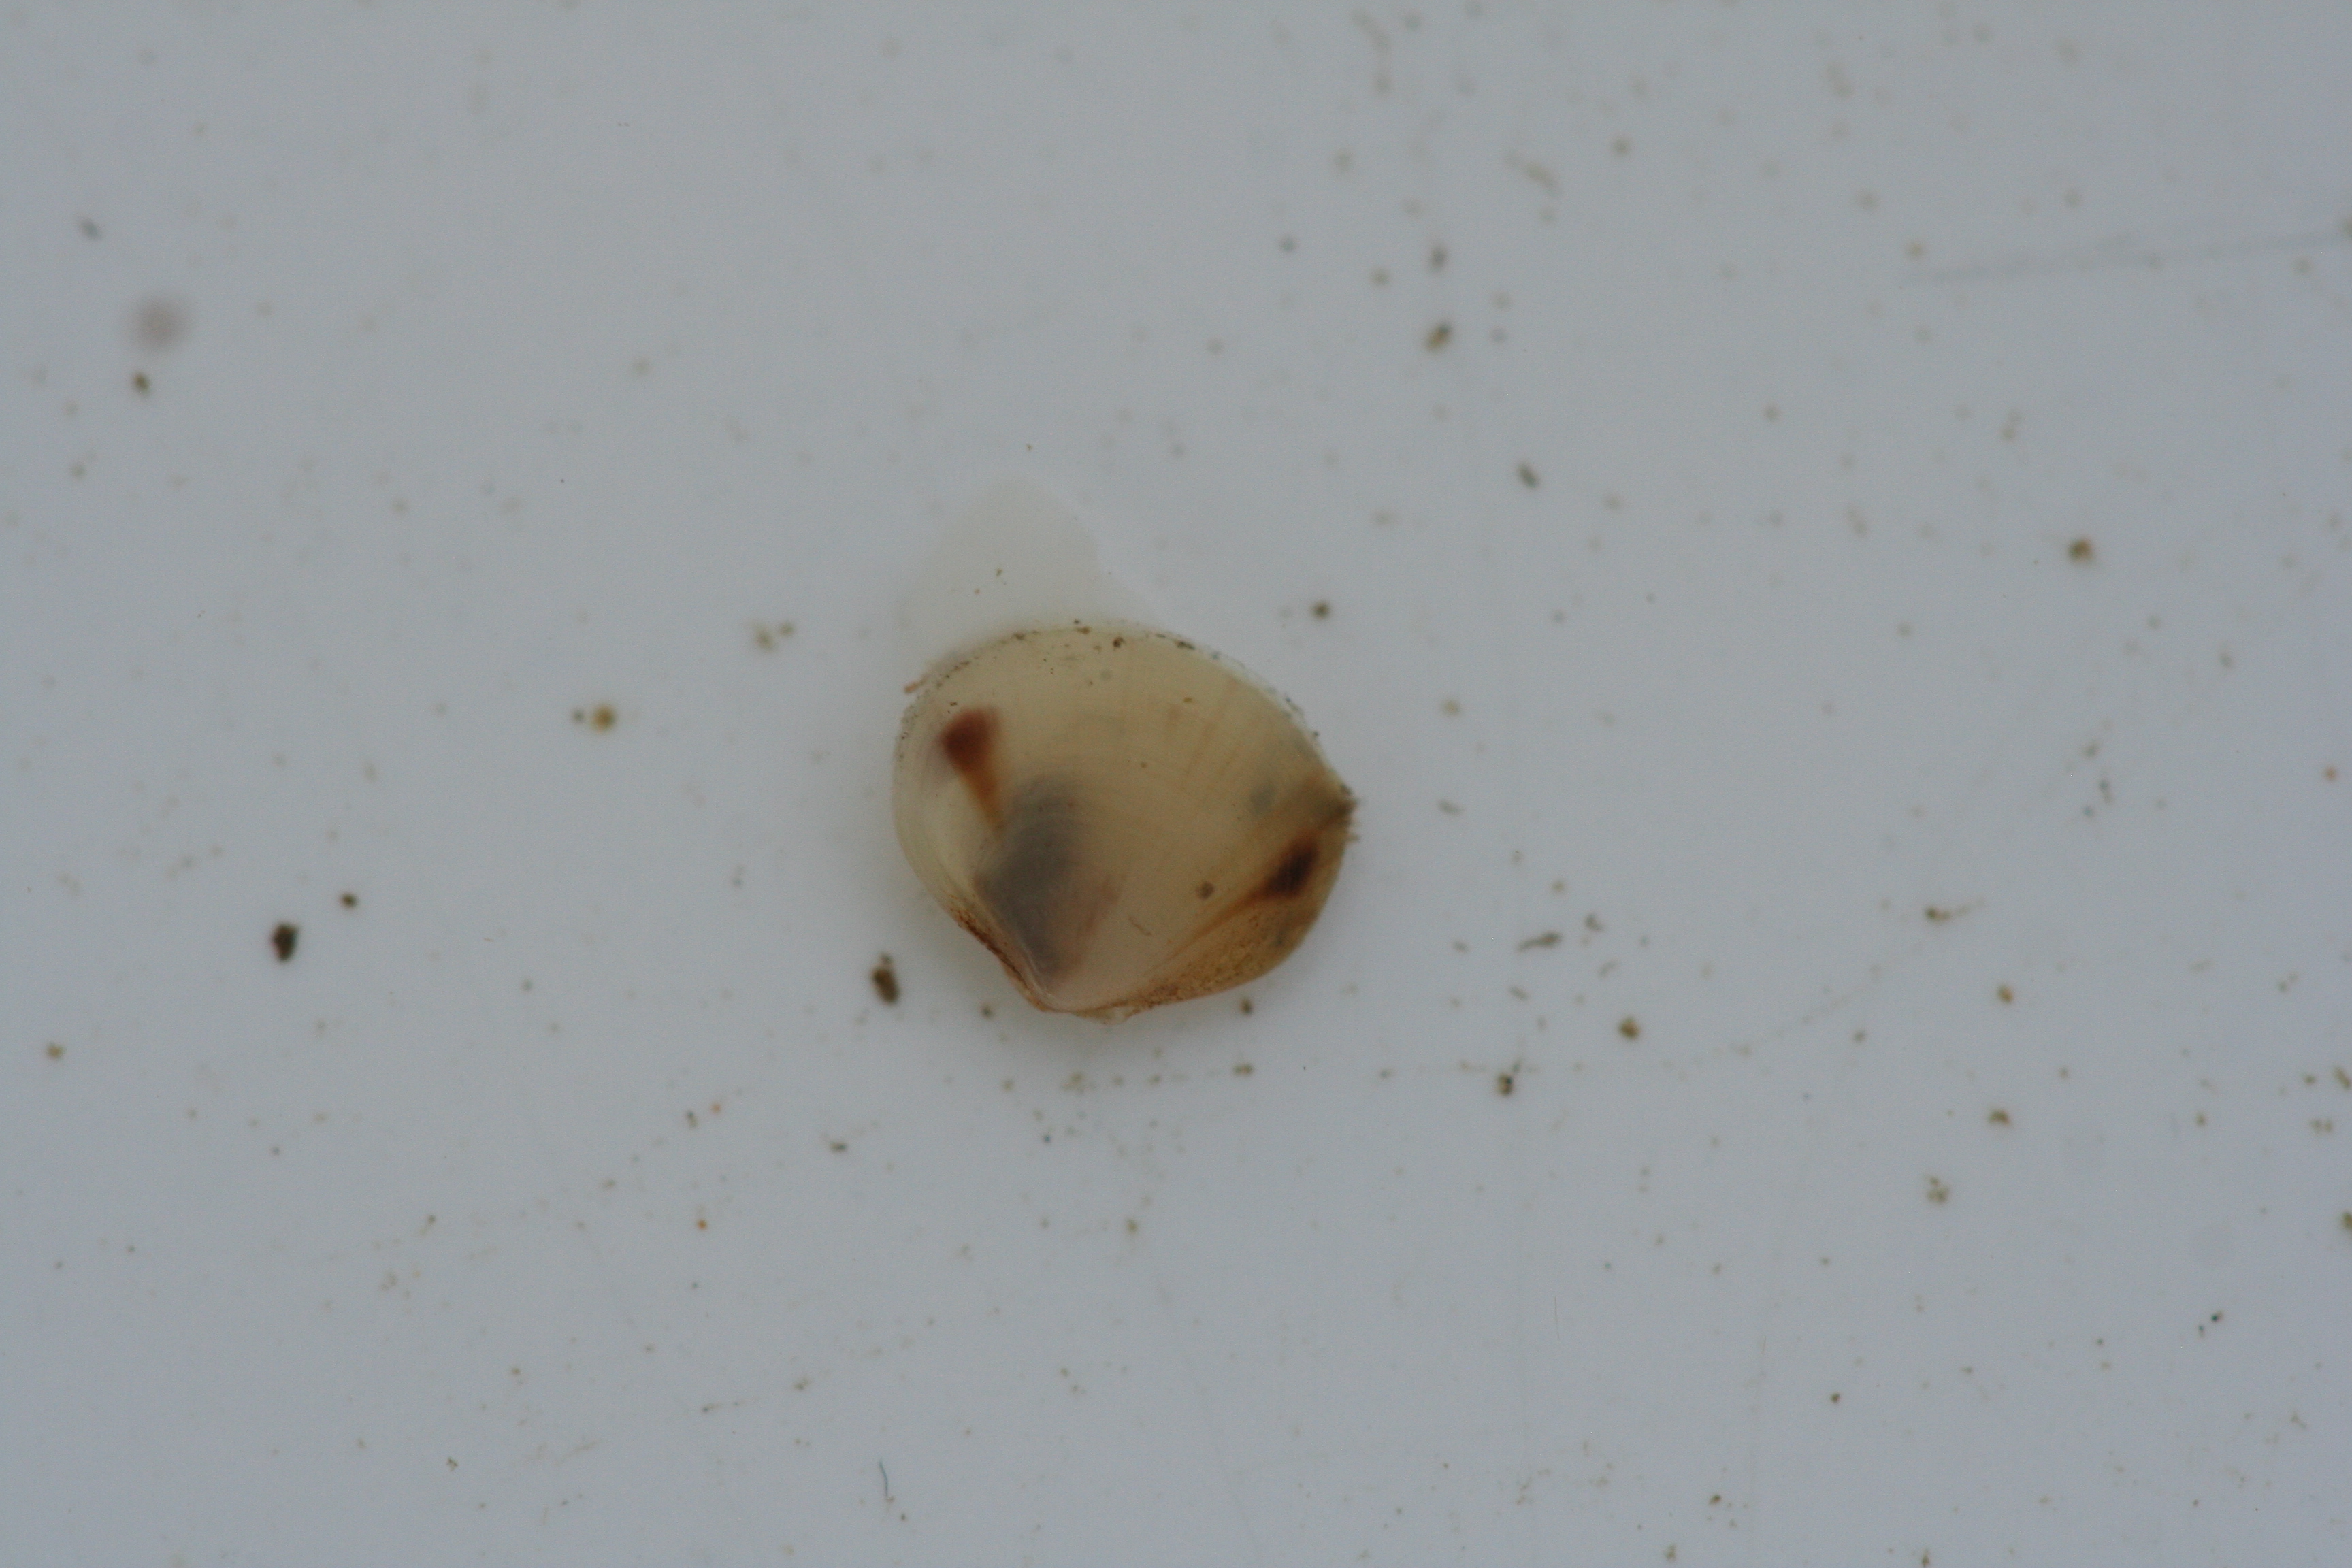
Macroinvertebrate group: snails_clams_mussels